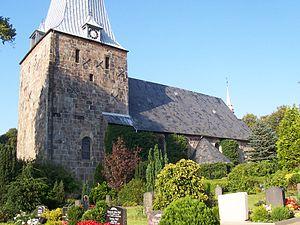
Sörup est une commune de l'arrondissement de Schleswig-Flensburg, dans le Schleswig-Holstein, en Allemagne.